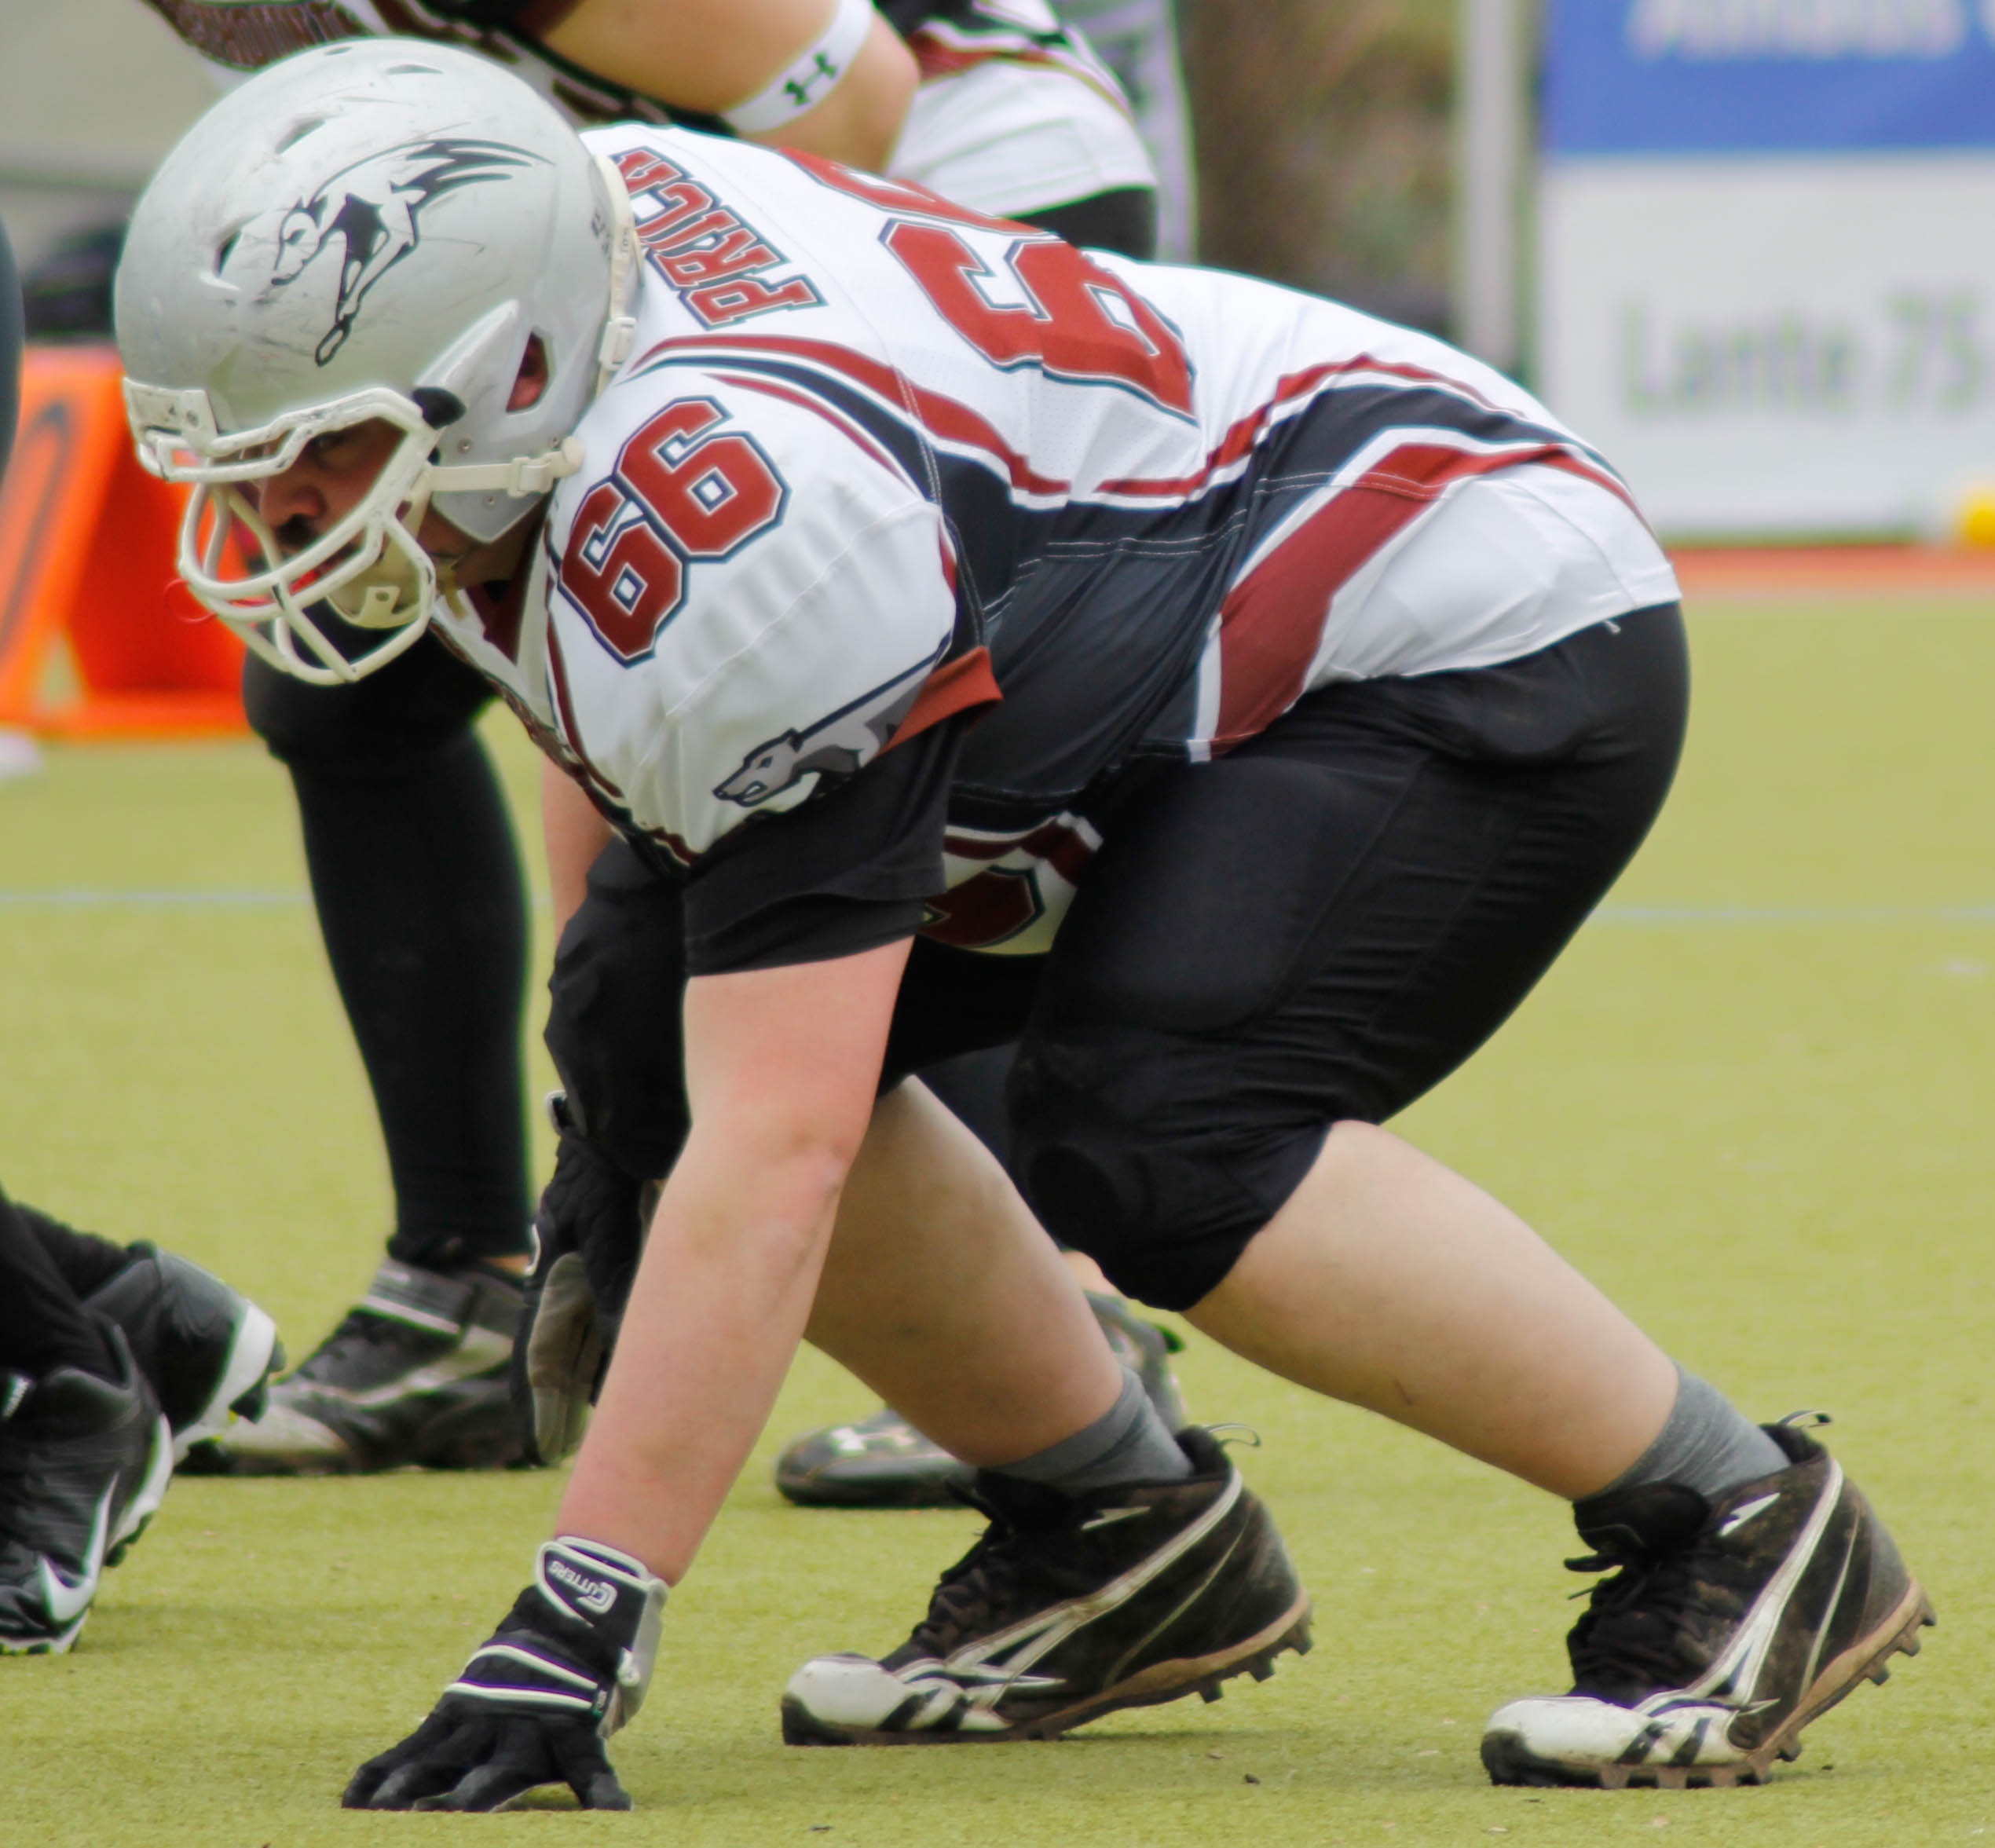
soccer, football, player, american, american football, sports, germany, players, tackle, football player, ball game, team sport, wuppertal, greyhounds, gridiron football